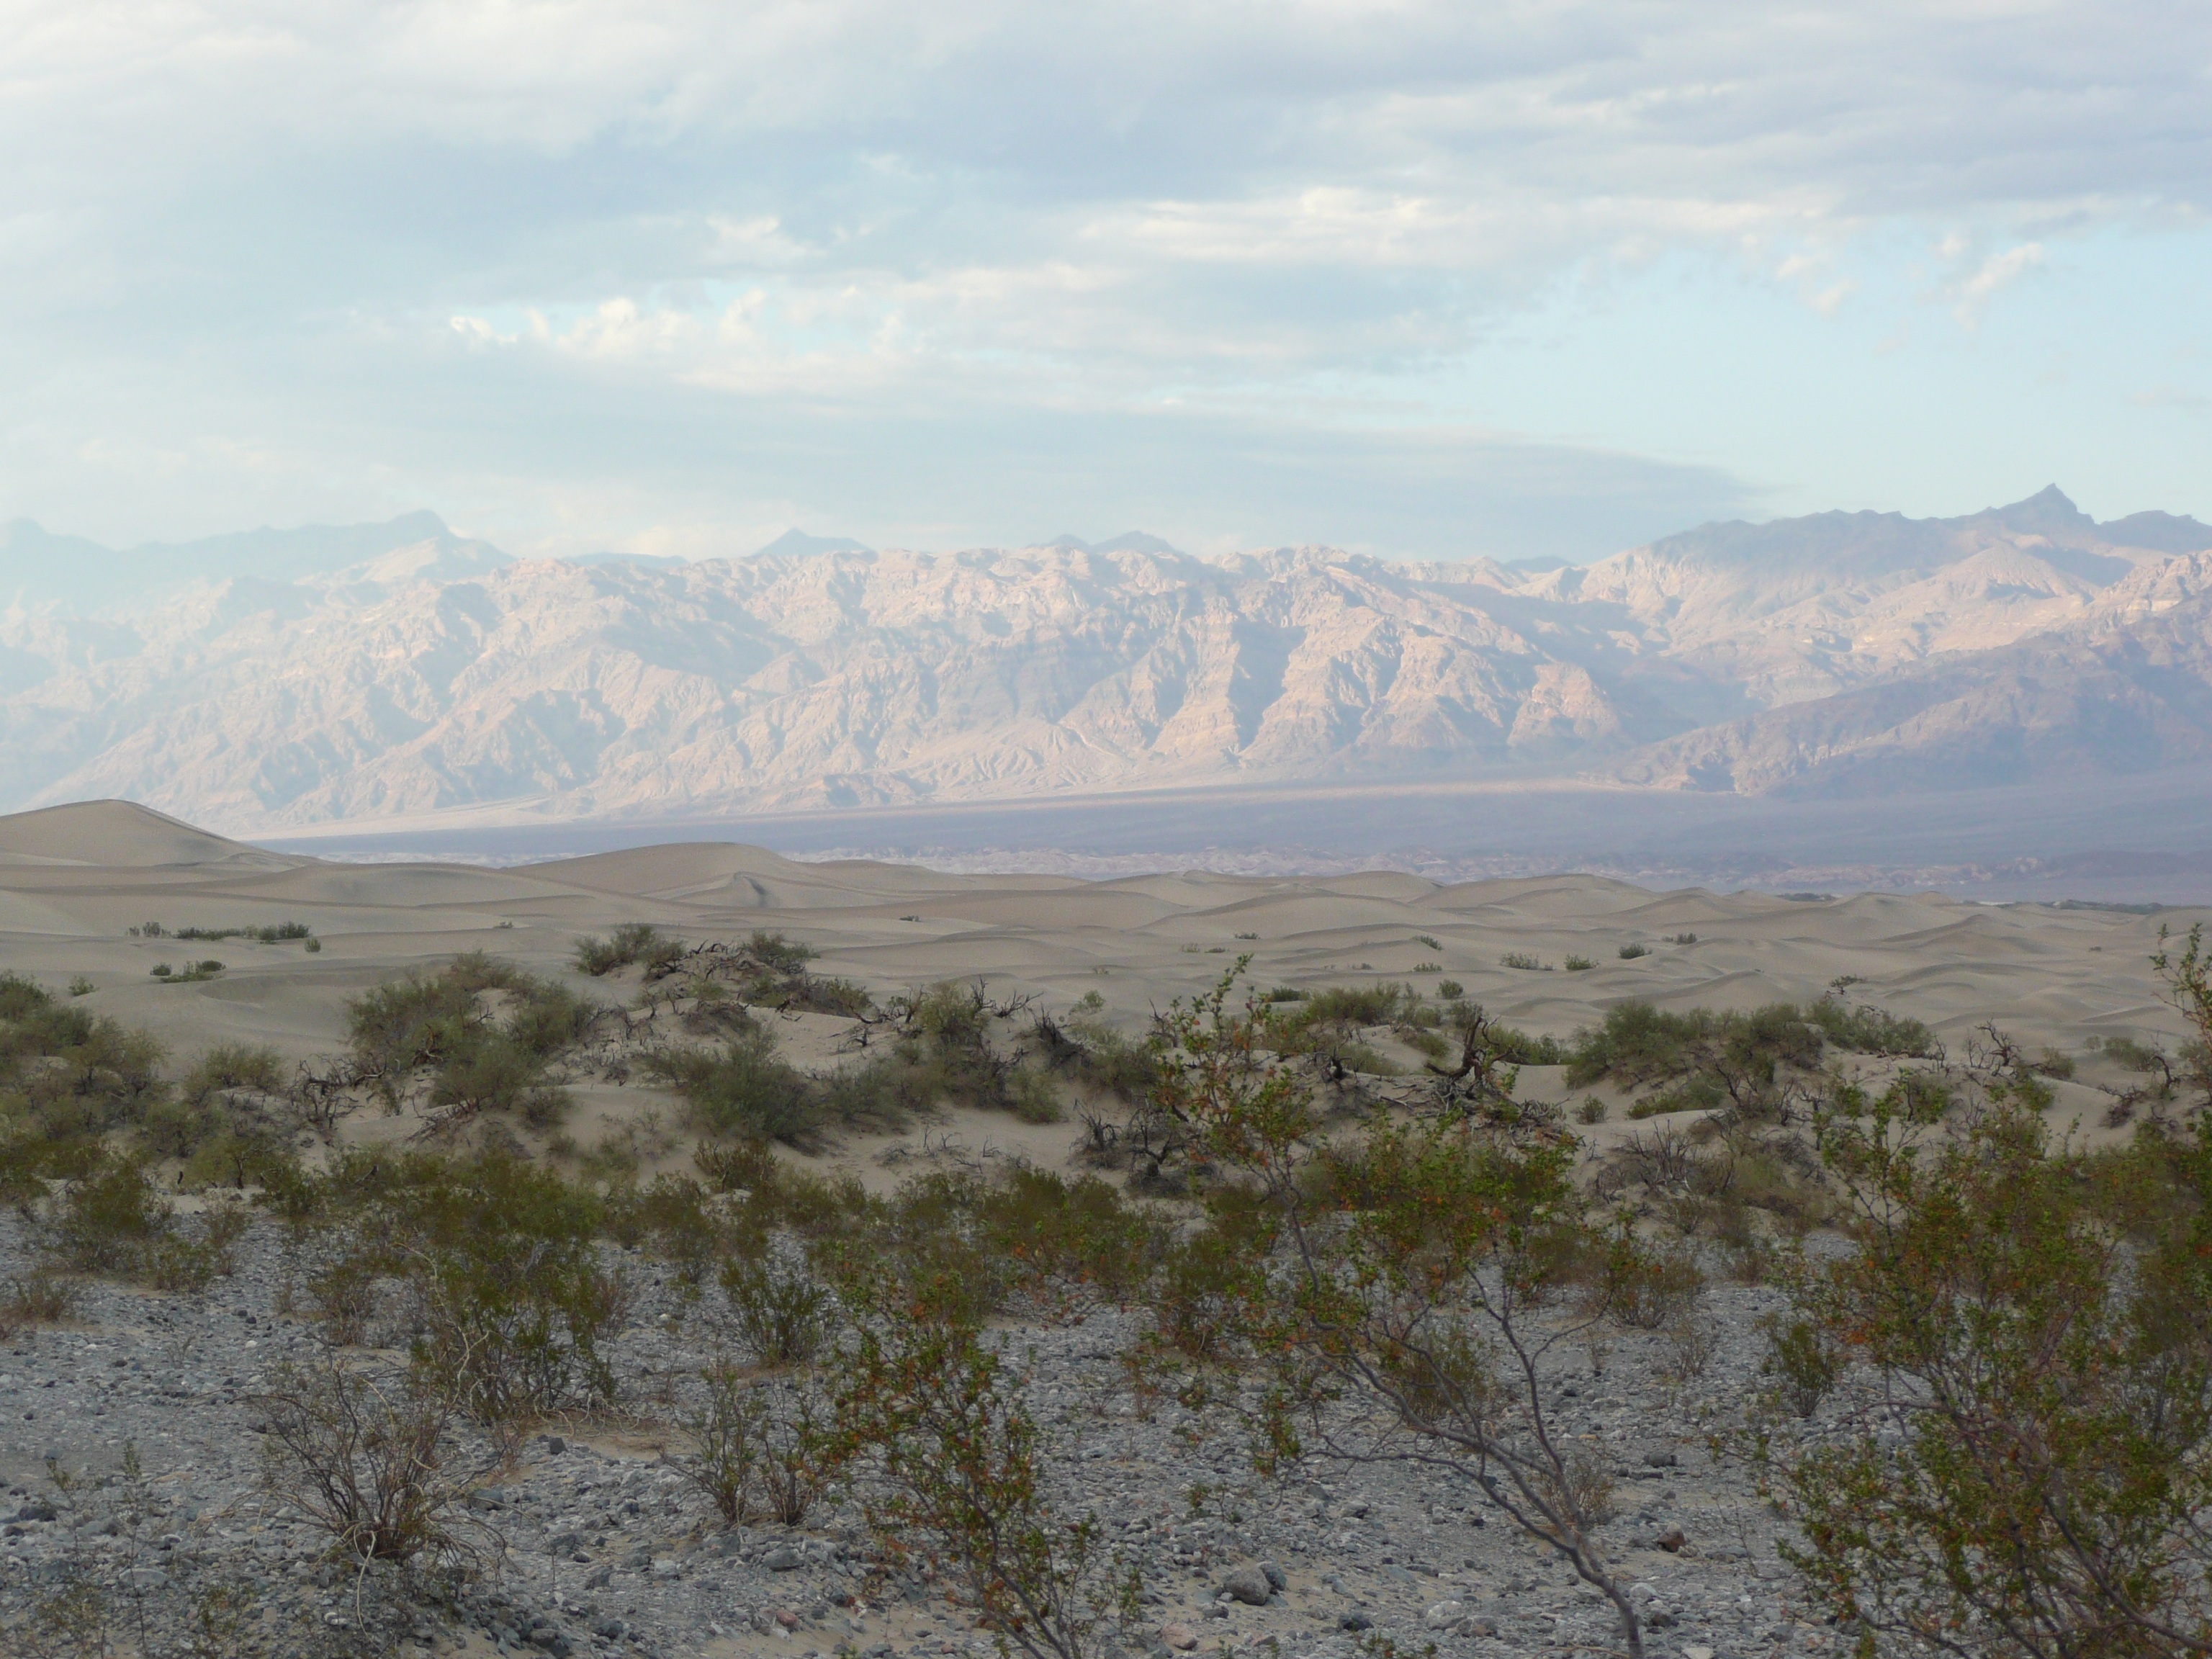
landscape, nature, wilderness, mountain, snow, sky, hill, desert, lake, valley, mountain range, travel, park, death, tourism, ridge, plain, use, geology, badlands, hot, plateau, nevada, fell, habitat, loch, ecosystem, tundra, steppe, landform, natural environment, geographical feature, aeolian landform, mountainous landforms